Bromford

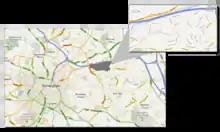
Bromford Location.

In Old English, "Bromford" means "broom ford", signifying abundance of broom shrubs (or similar hard-wearing plants) and a location to cross the River Tame.